Ain't Nobody a Stranger to Me

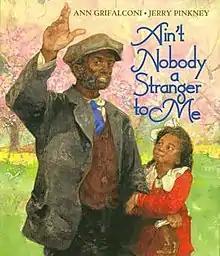

Ain't Nobody a Stranger to Me is a 2007 picture book by Ann Grifalconi and illustrator Jerry Pinkney about an old man telling his granddaughter of he and his young family's journey to freedom with assistance from the Underground Railroad.